Jan Domarski

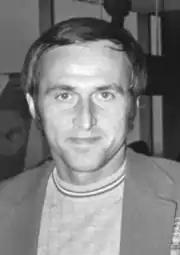
Domarski in 1973

Jan Andrzej Domarski (born 28 October 1946) is a Polish former footballer and bronze-medal winner in the 1974 World Cup tournament in Germany.